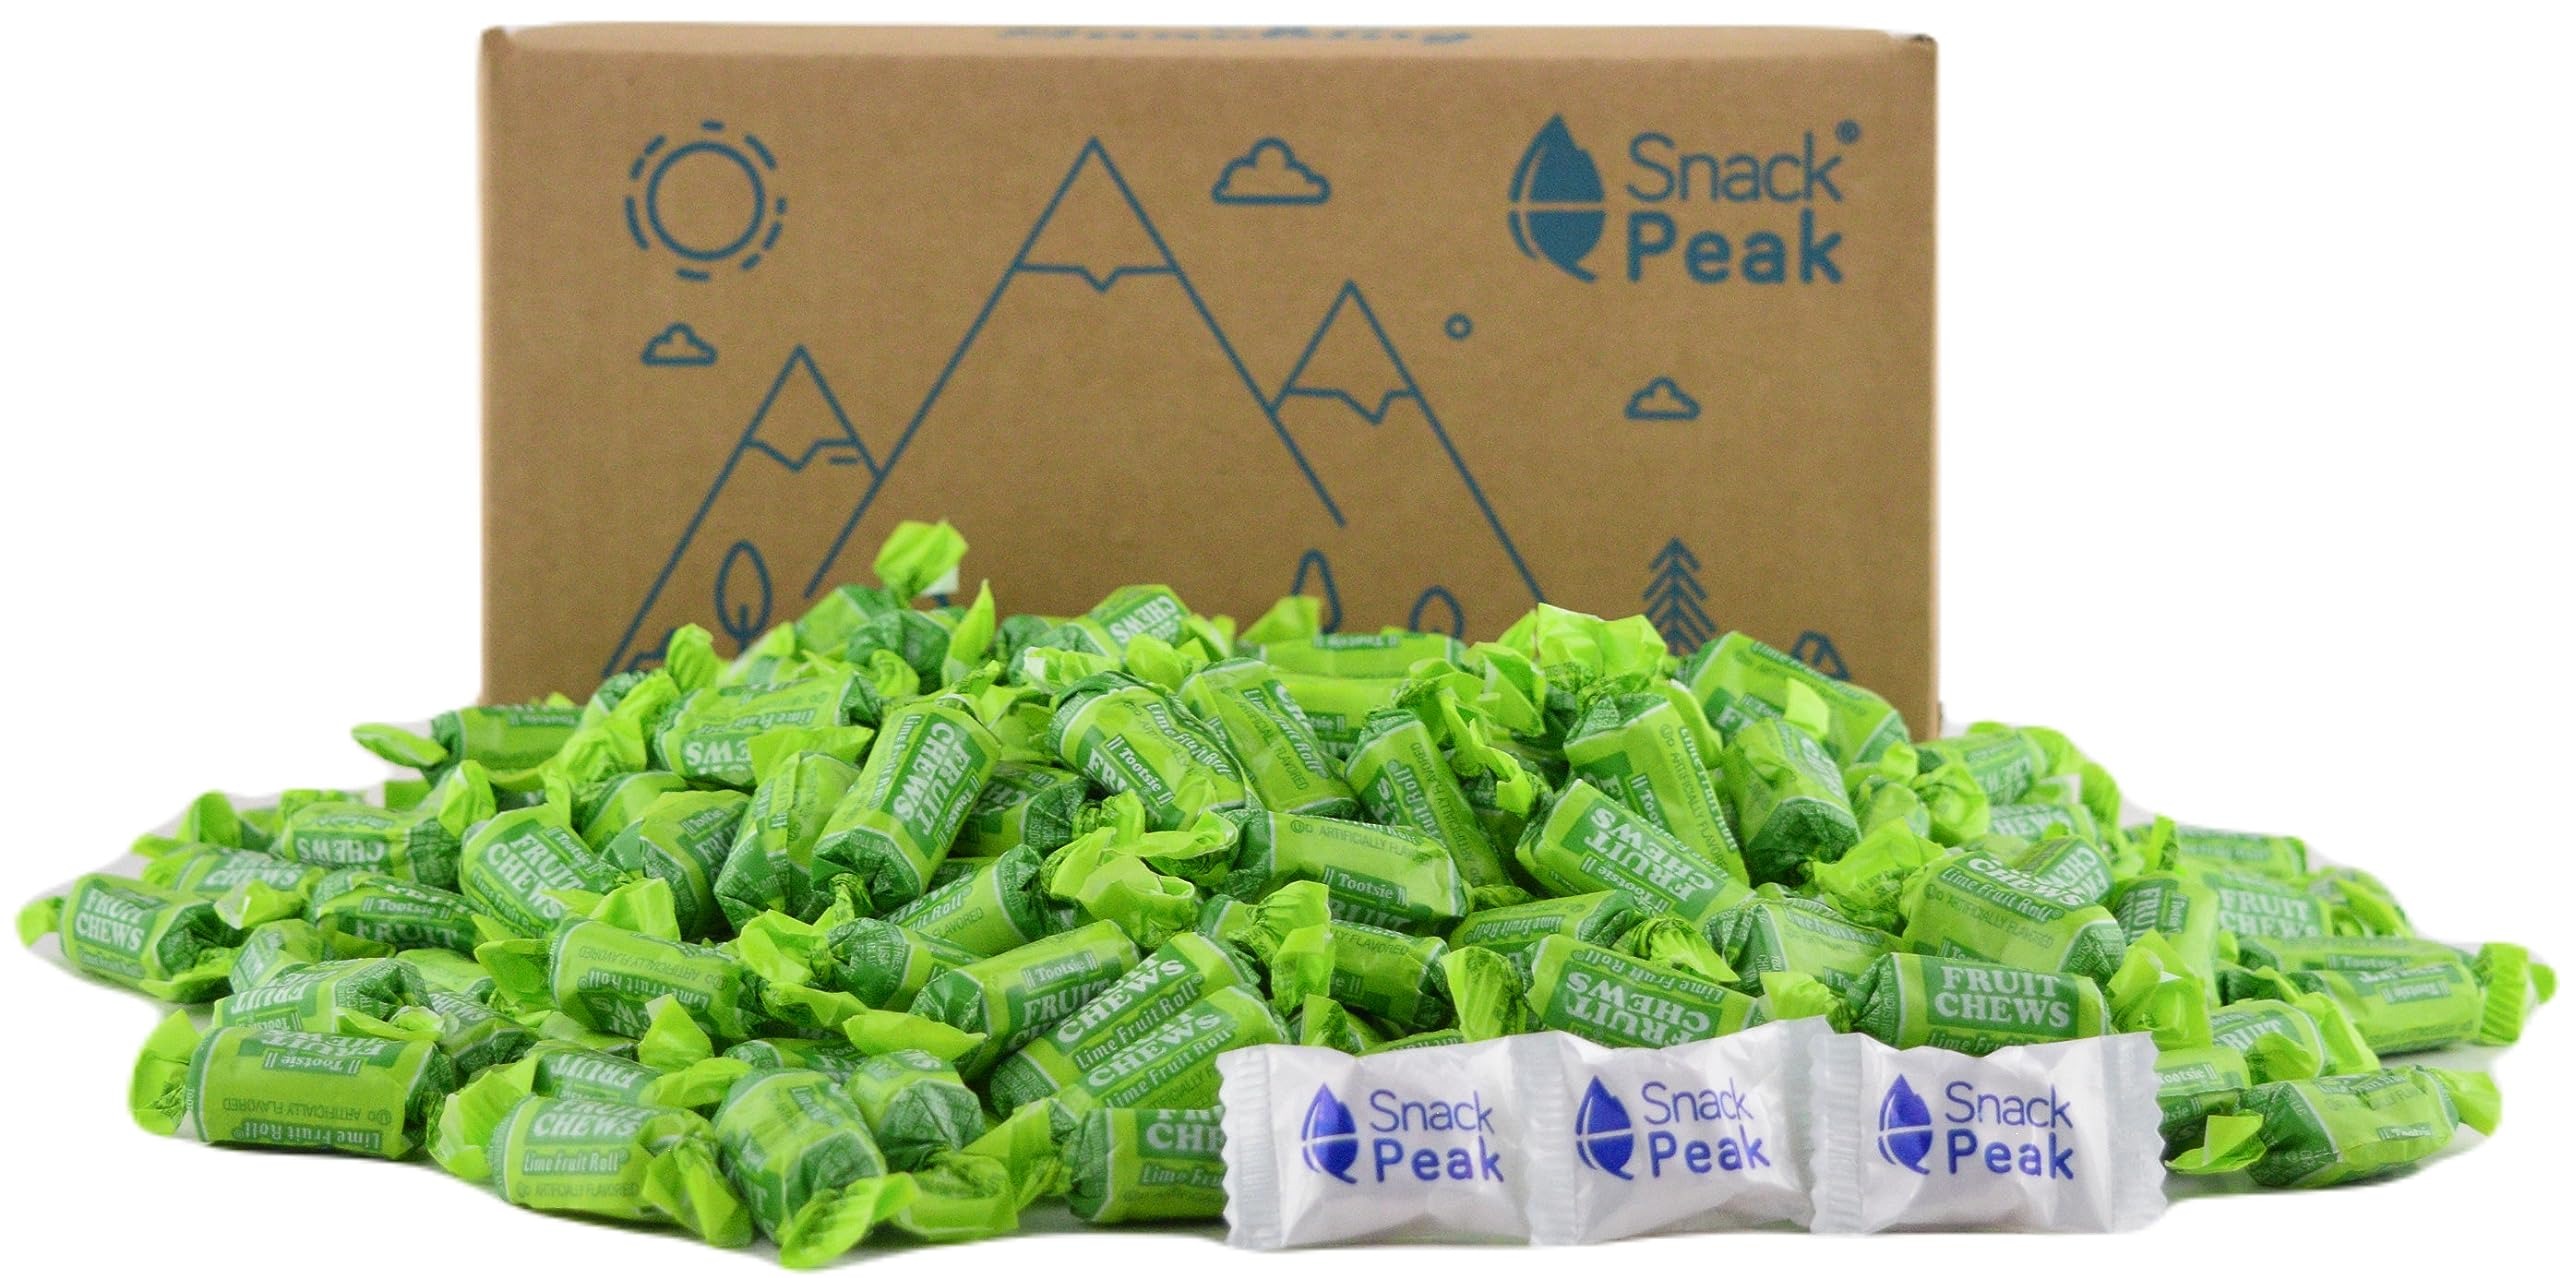
Item Name: Fruit Chews Snack Peak Gift Box 3 lb (Lime)
Bullet Point 1: Lime Flavored Fruit Chews: Snack made with real fruit juices and flavors
Bullet Point 2: Individually Wrapped Pieces: Perfect for snacking on-the-go
Bullet Point 3: Bulk 3 lb Box: Contains 48 ounces of fruit chews
Bullet Point 4: Occasions and Parties: Great for gifting at birthdays, holidays, and events
Bullet Point 5: From Snack Peak: Trusted brand known for fun and fruity snacks
Value: 48.0
Unit: Ounce

Price: 20.99